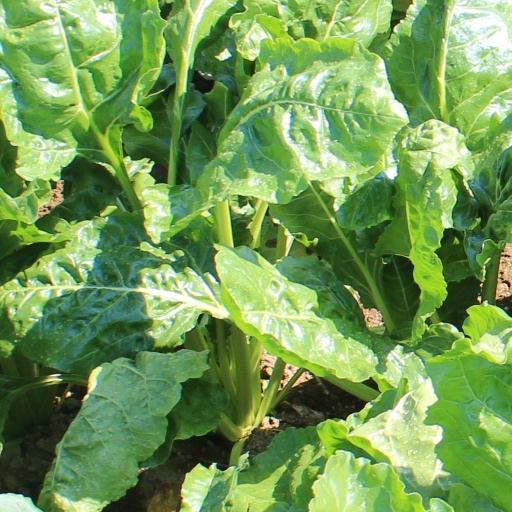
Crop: sugar beet